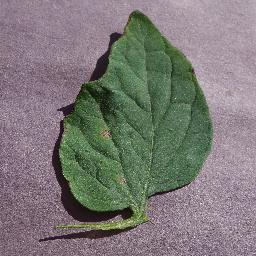
Label: Tomato___Target_Spot